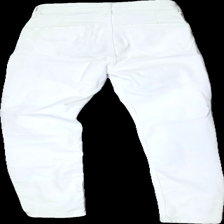
View: back
Type: Jeans
Category: Ladies
Brand: Zara
Colors: White
Material: 81% Cotton 19% Polyester
Cut: Tight
Size: 34
Stains: Minor
Price range: 50-100
Recommended usage: Export
Description: white jeans